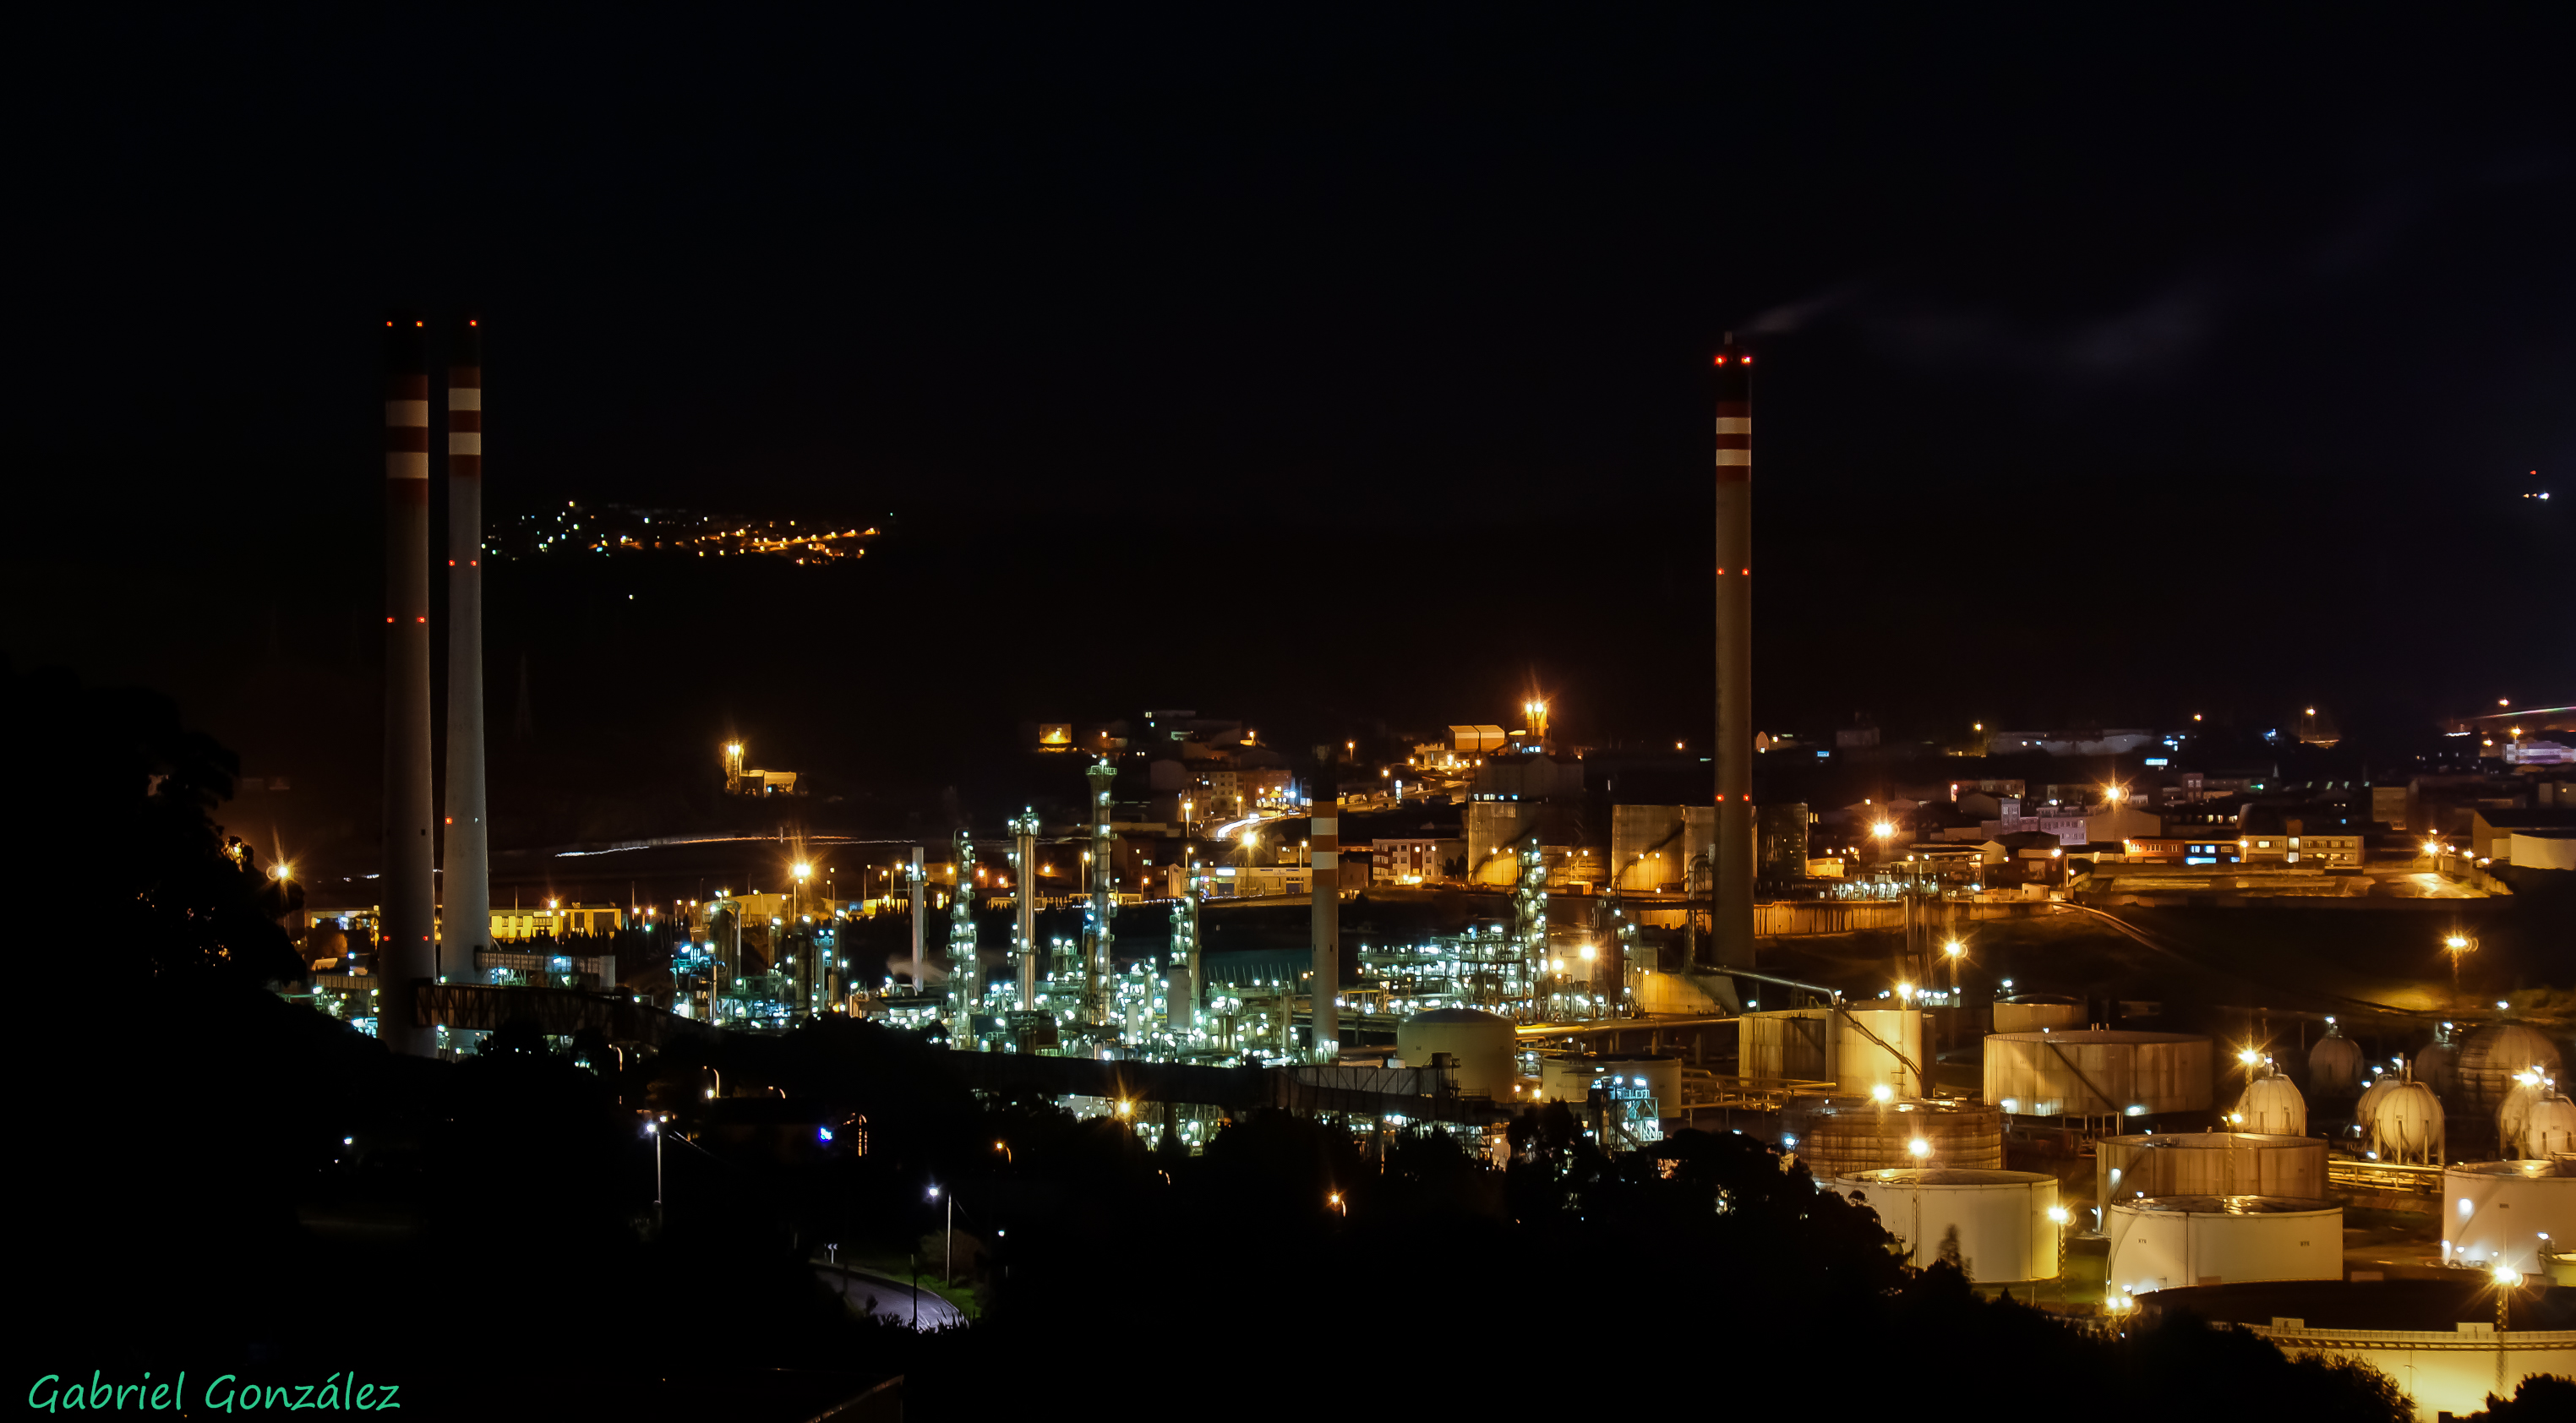
landscape, dock, skyline, night, city, photo, cityscape, downtown, dusk, evening, marina, spain, galicia, paisajes, nocturna, a77, espana, g, metropolis, ggl1, gaby1, xovesphoto, sonya77, sony16105mm, xelodegalicia, gabrielcoru a, acoru a, human settlement